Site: brandenburg
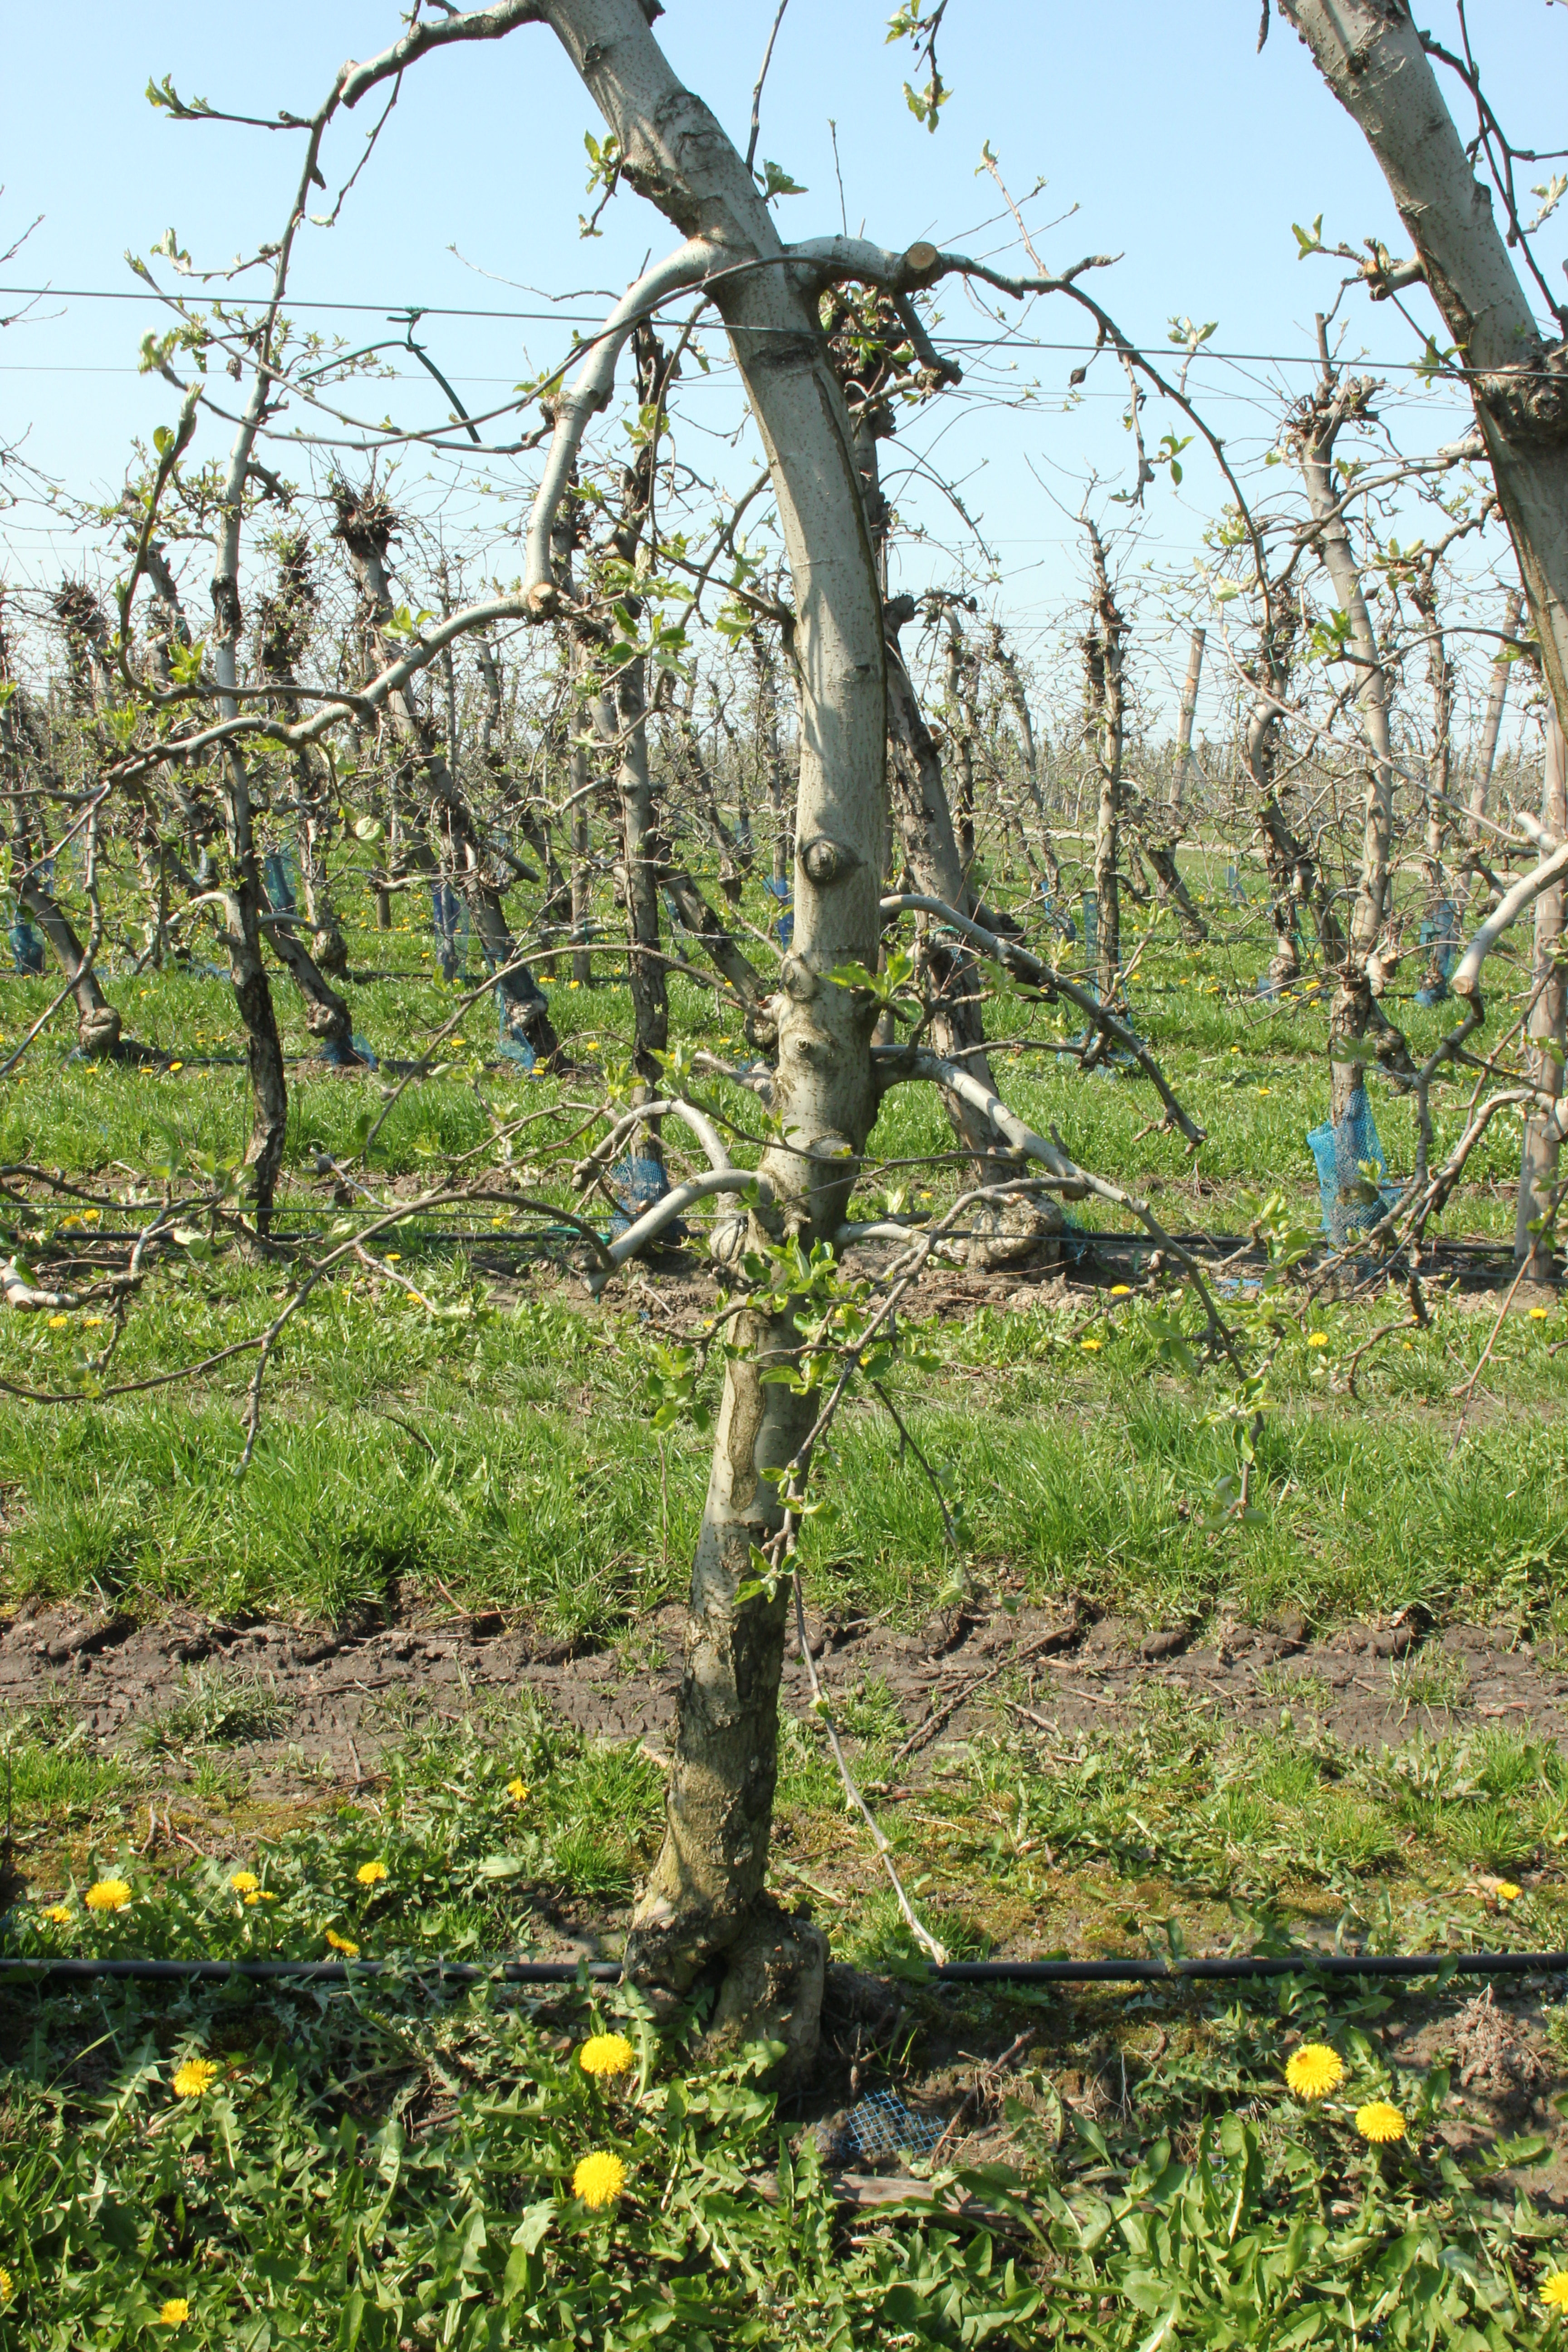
Growth stage (BBCH 56): Inflorescence emergence